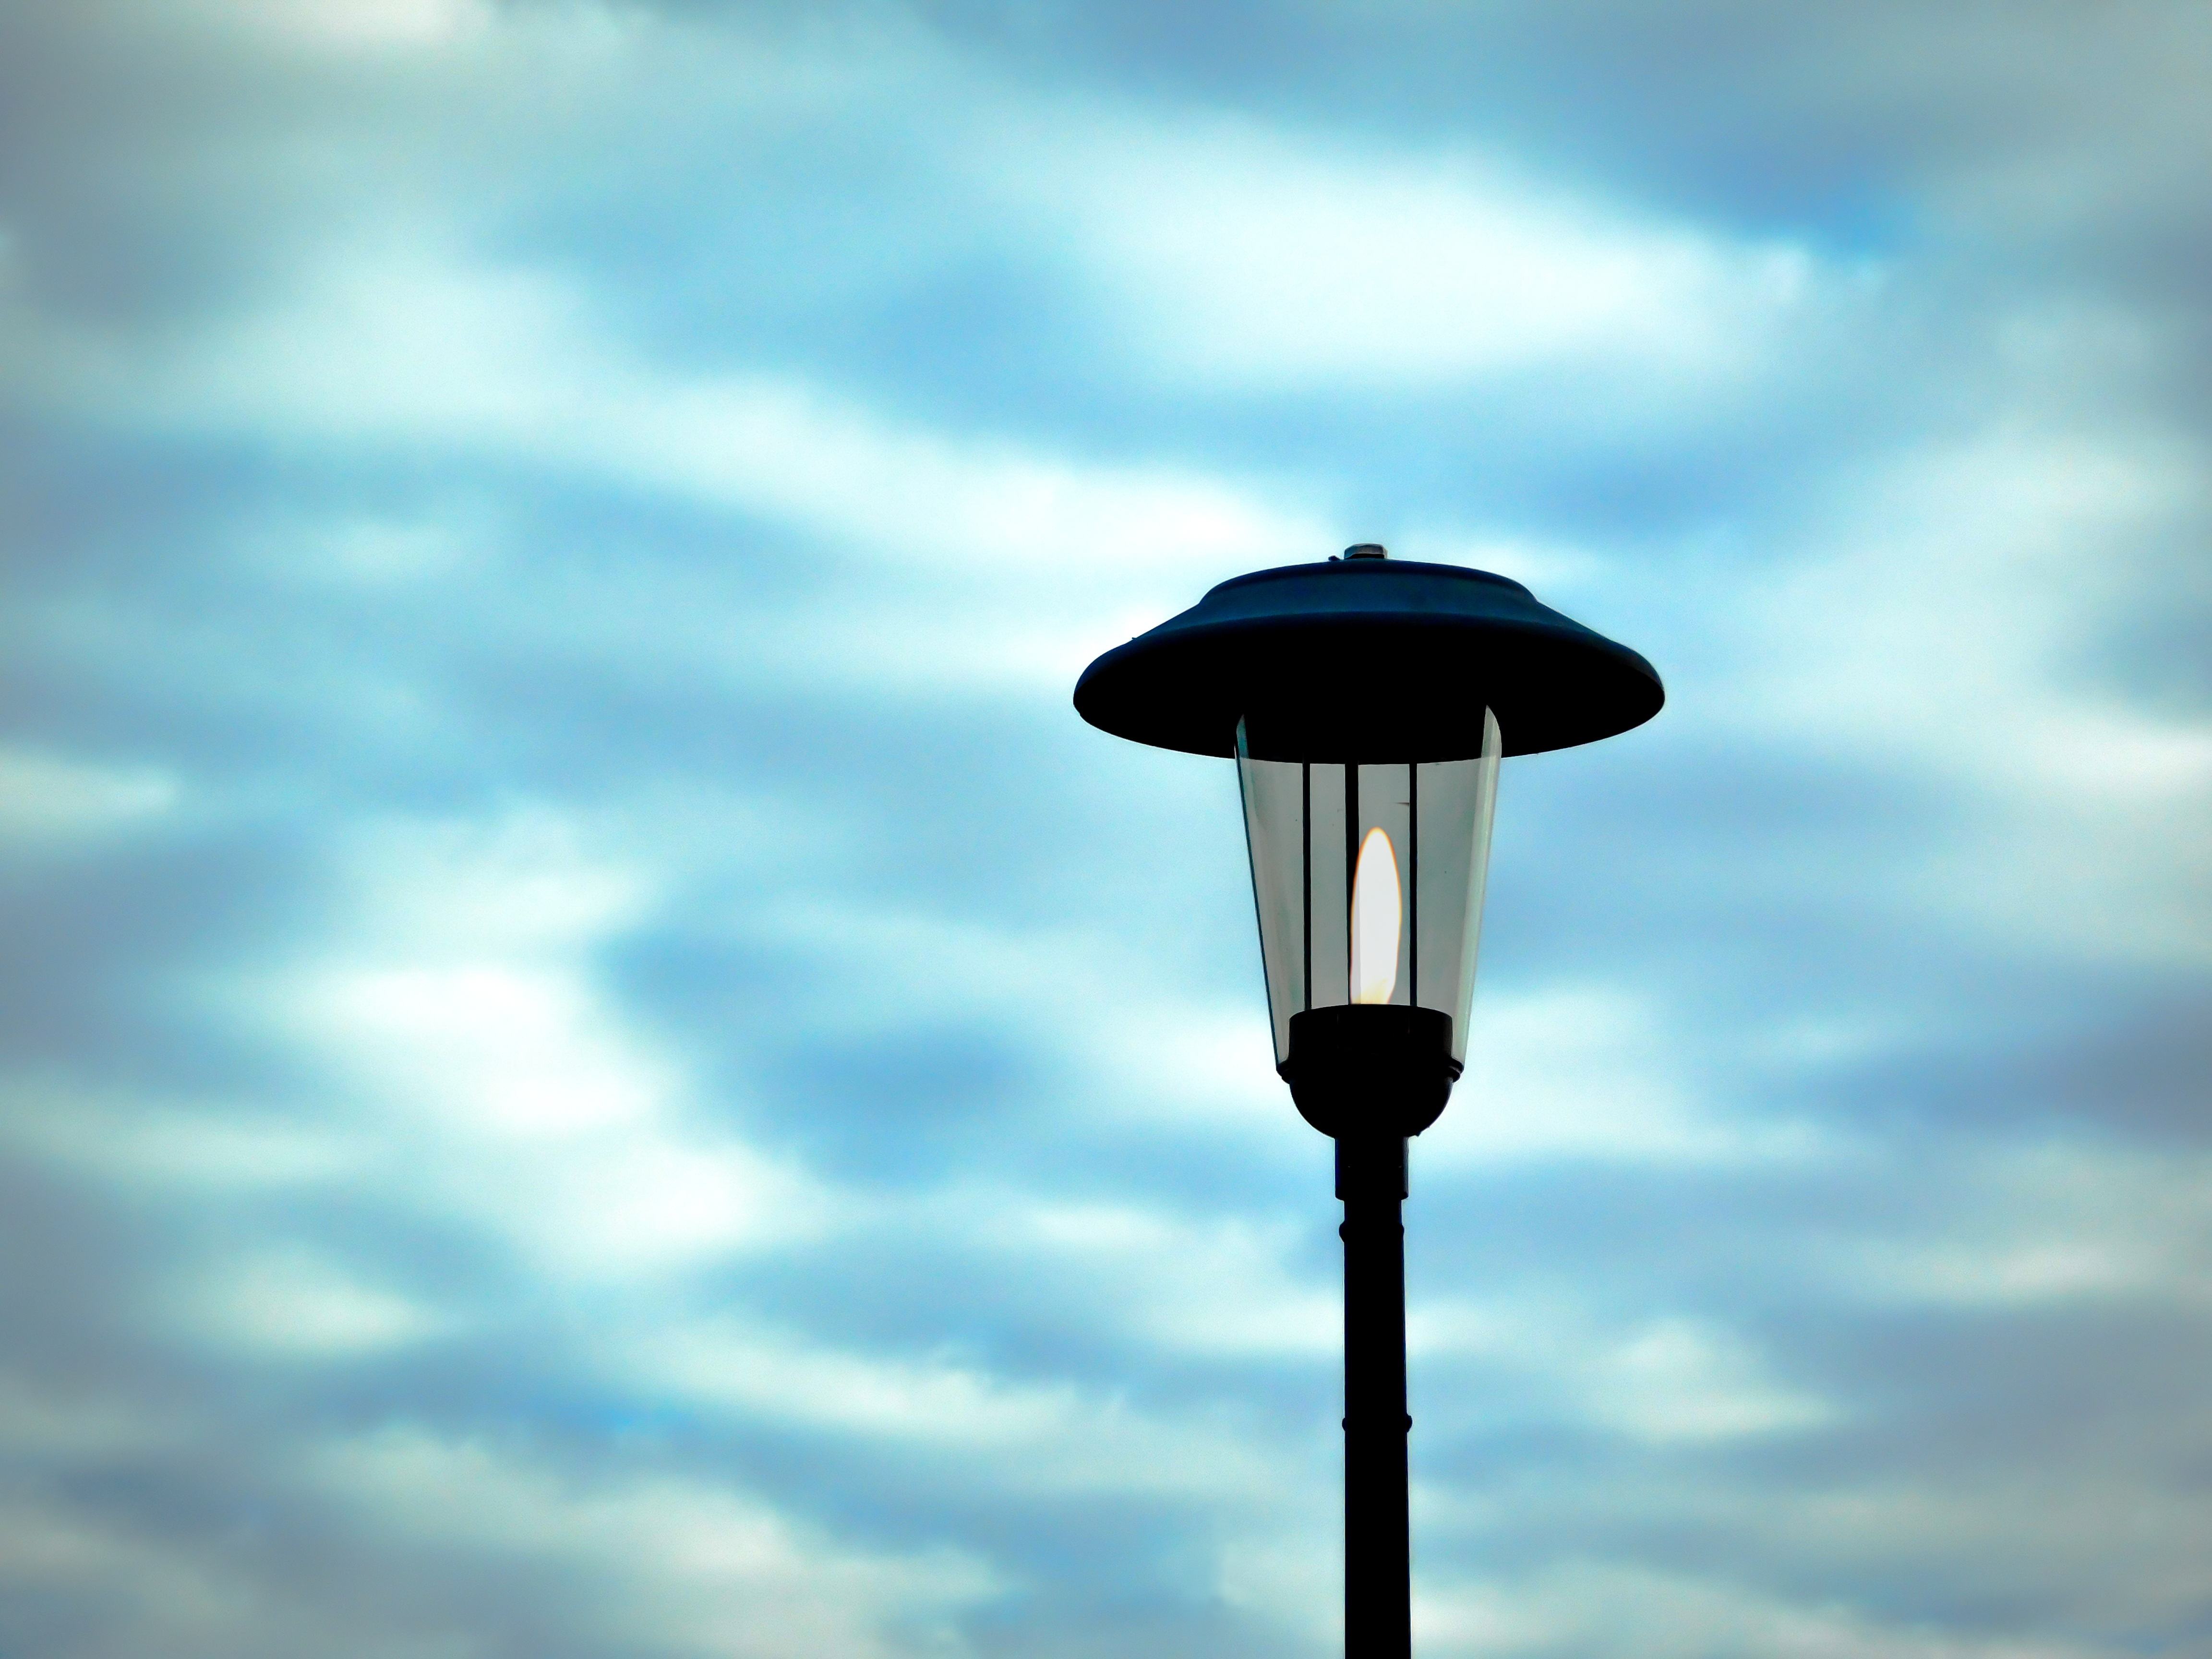
light, cloud, sky, wind, twilight, lantern, reflection, tower, blue, street light, lamp, lighting, street lamp, clouds, light fixture, outdoor lighting, atmosphere of earth